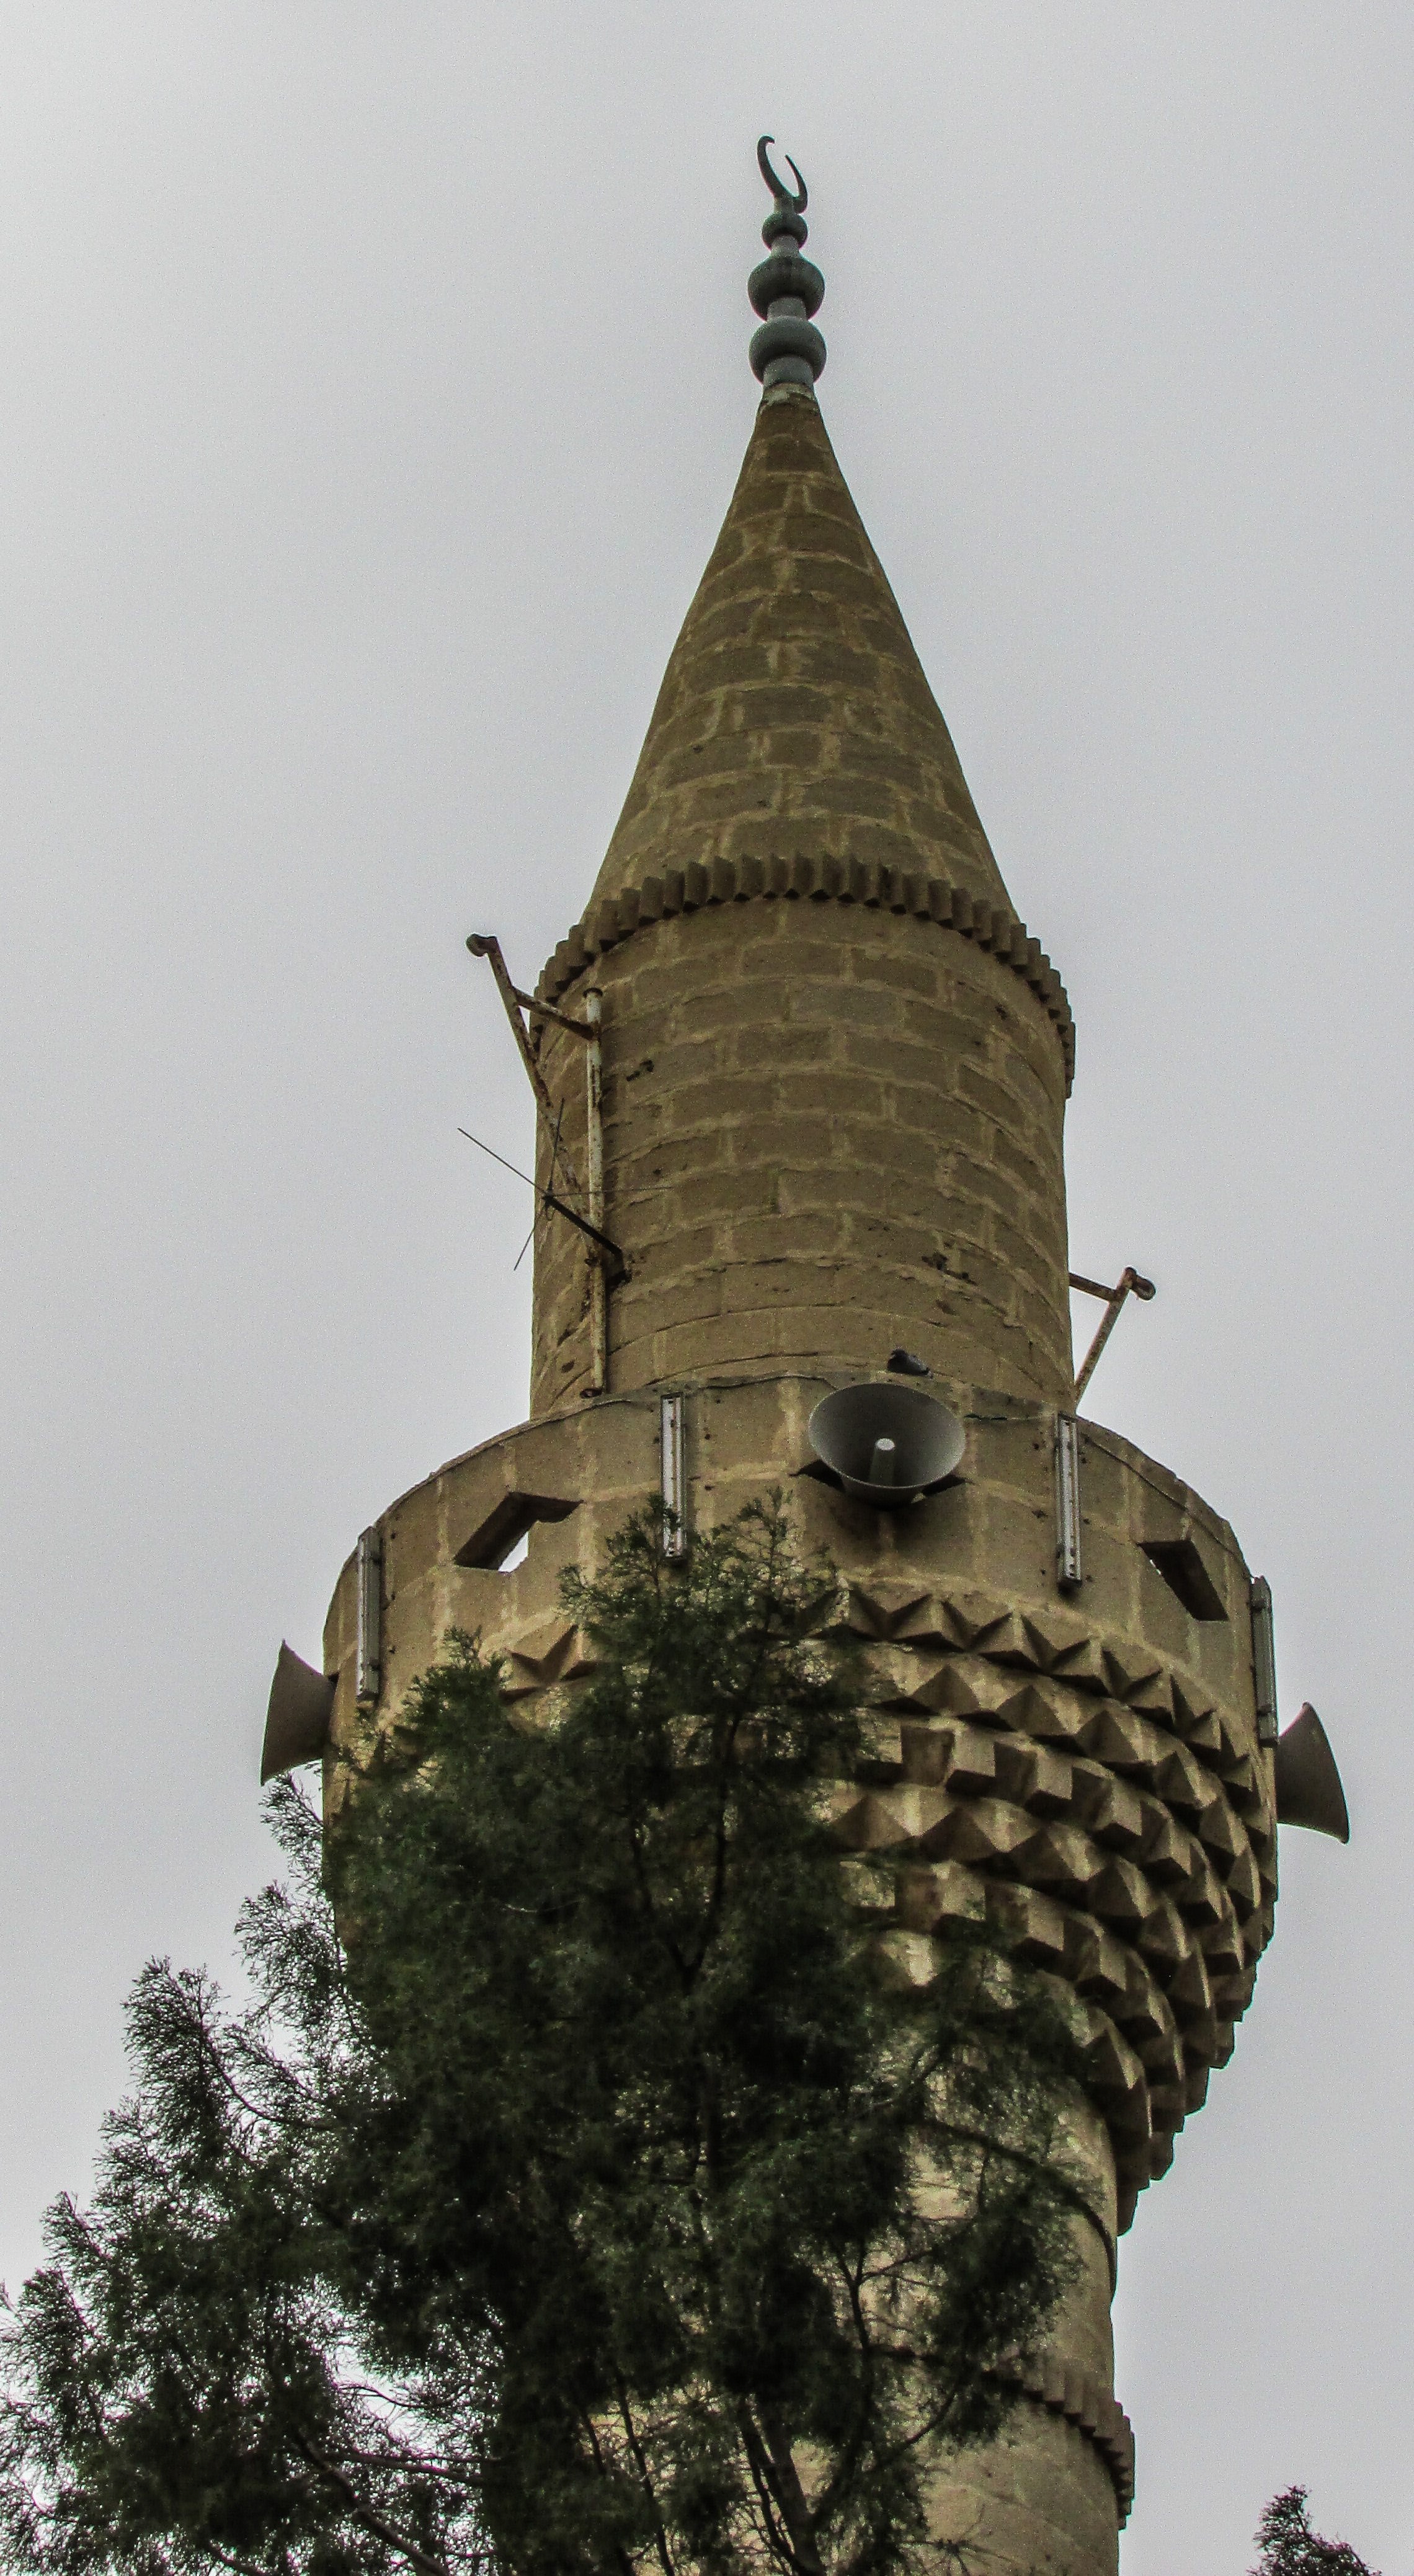
building, monument, statue, tower, religion, landmark, church, chapel, place of worship, clock tower, bell tower, sculpture, temple, spire, steeple, mosque, islam, cyprus, muslim, ancient history, pyla